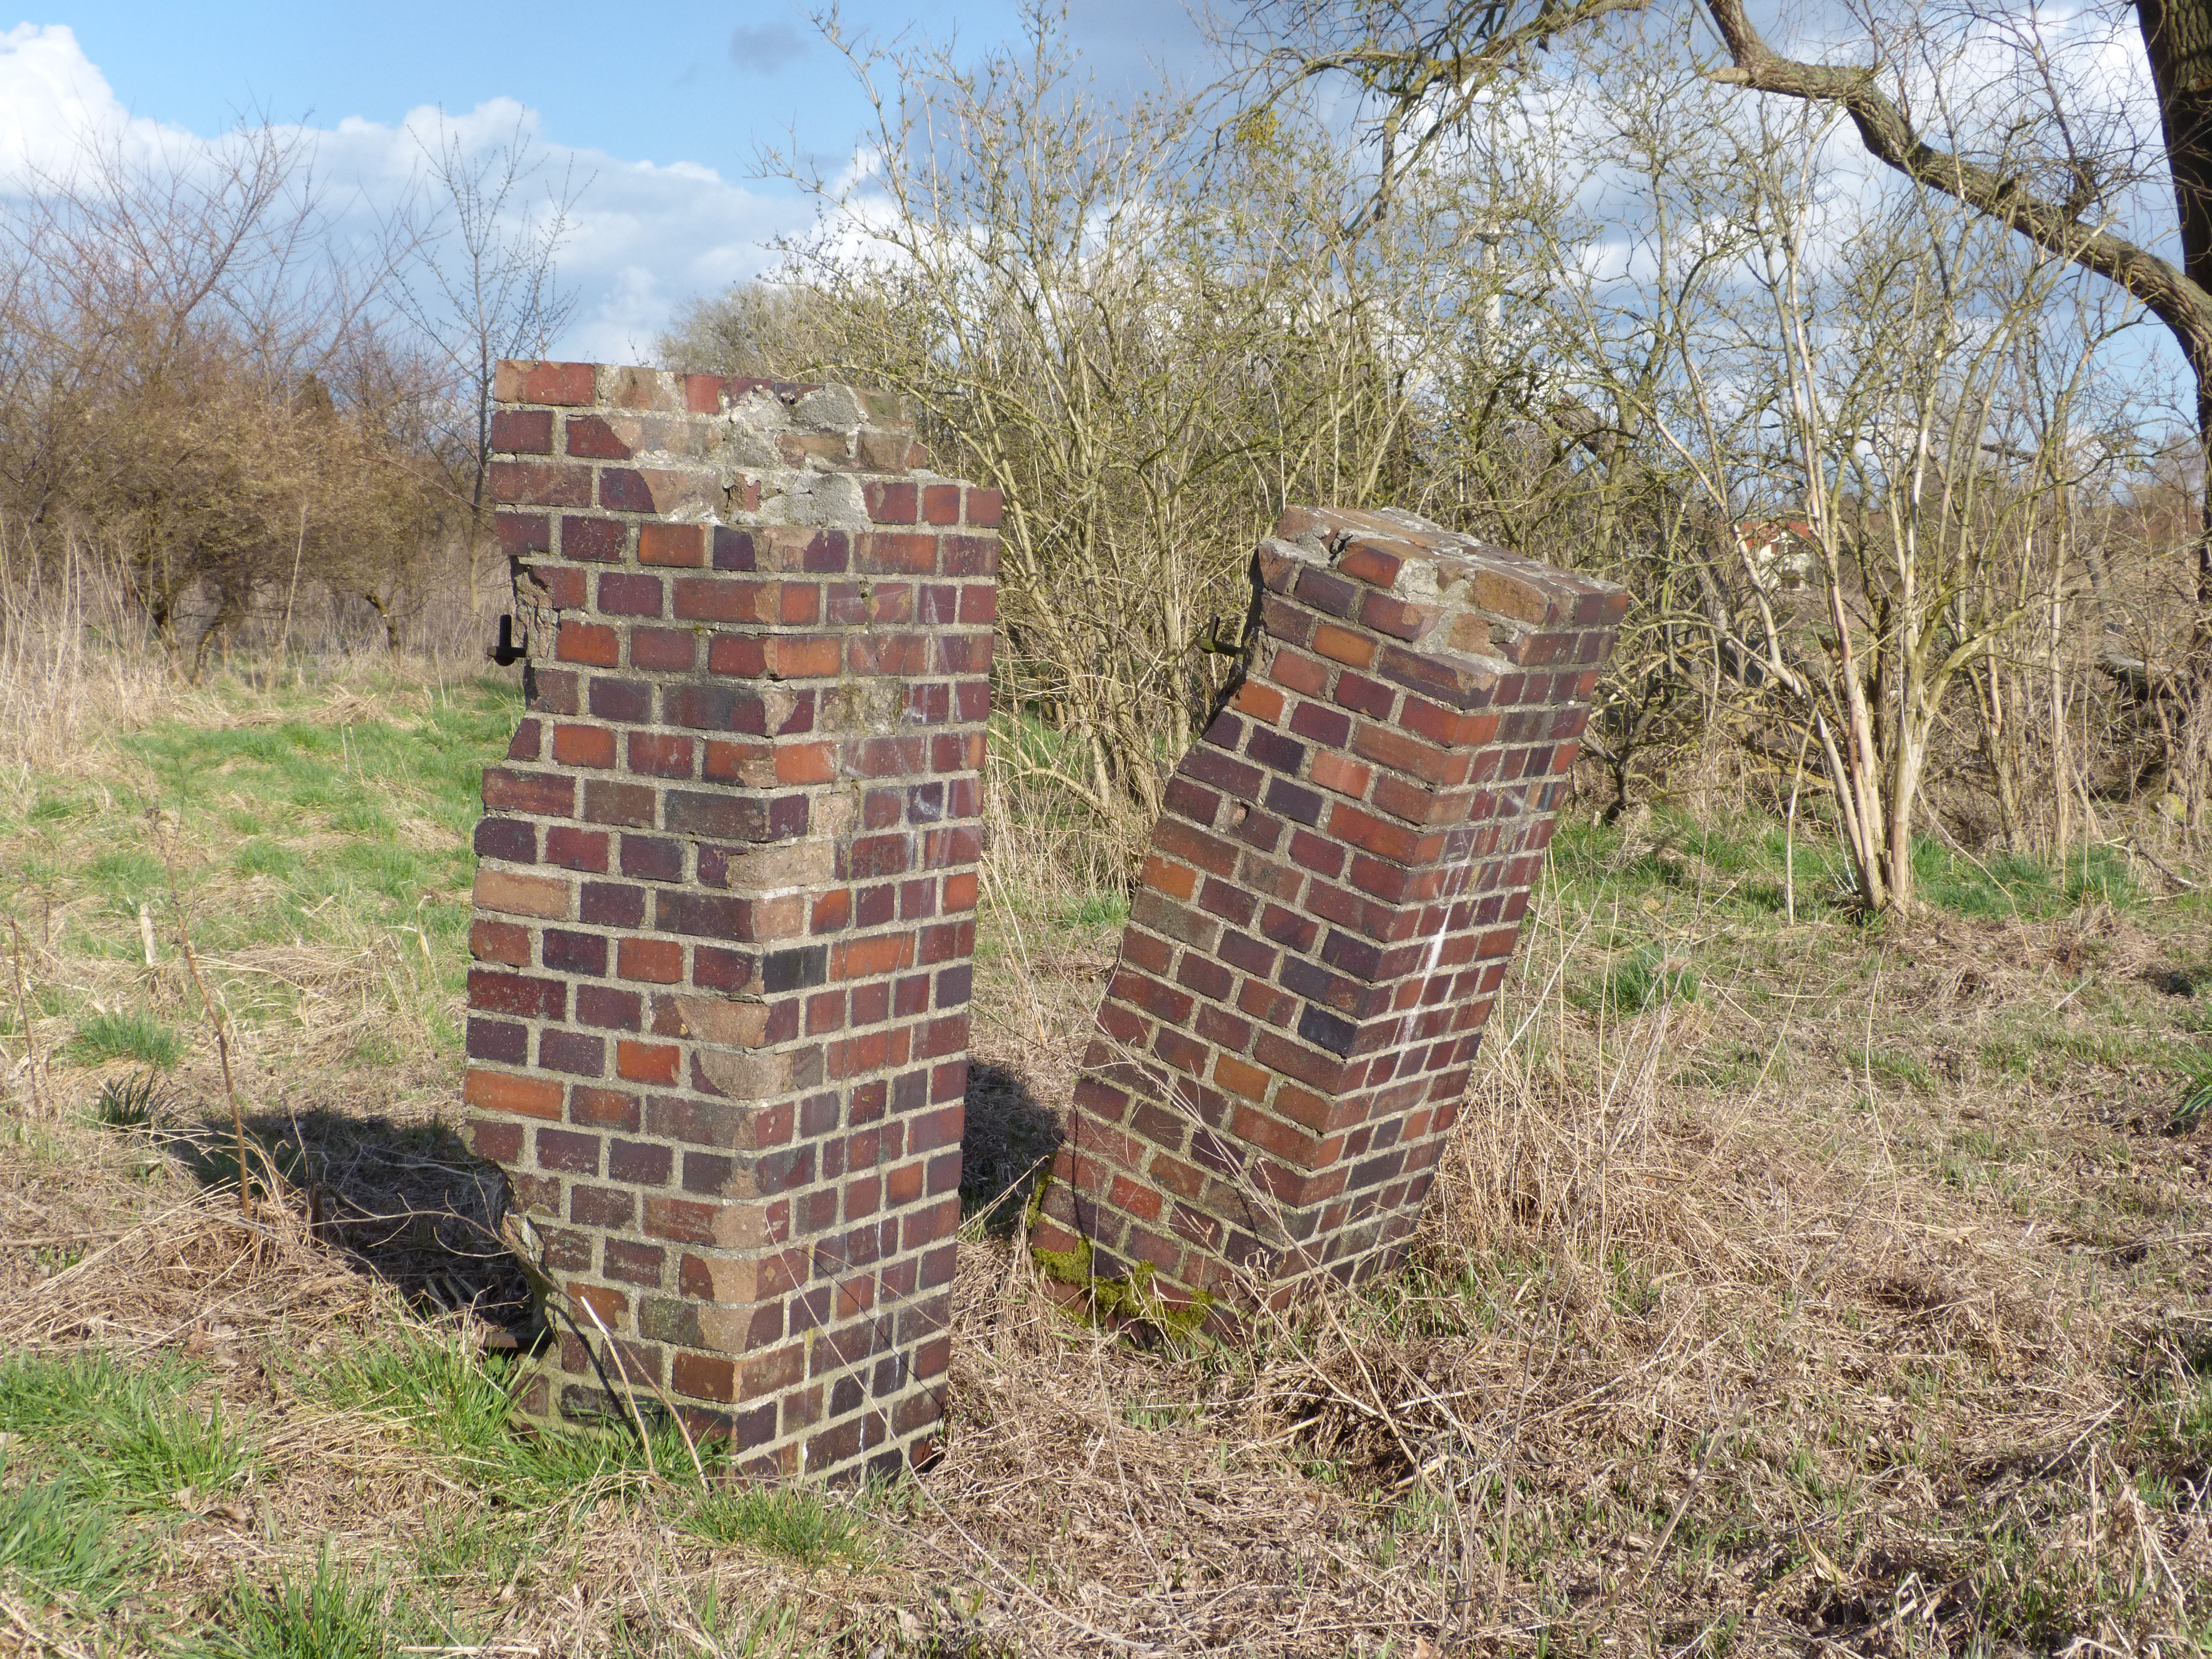
architecture, wood, building, wall, soil, ruin, brick, material, brickwork, lapsed, outdoor structure